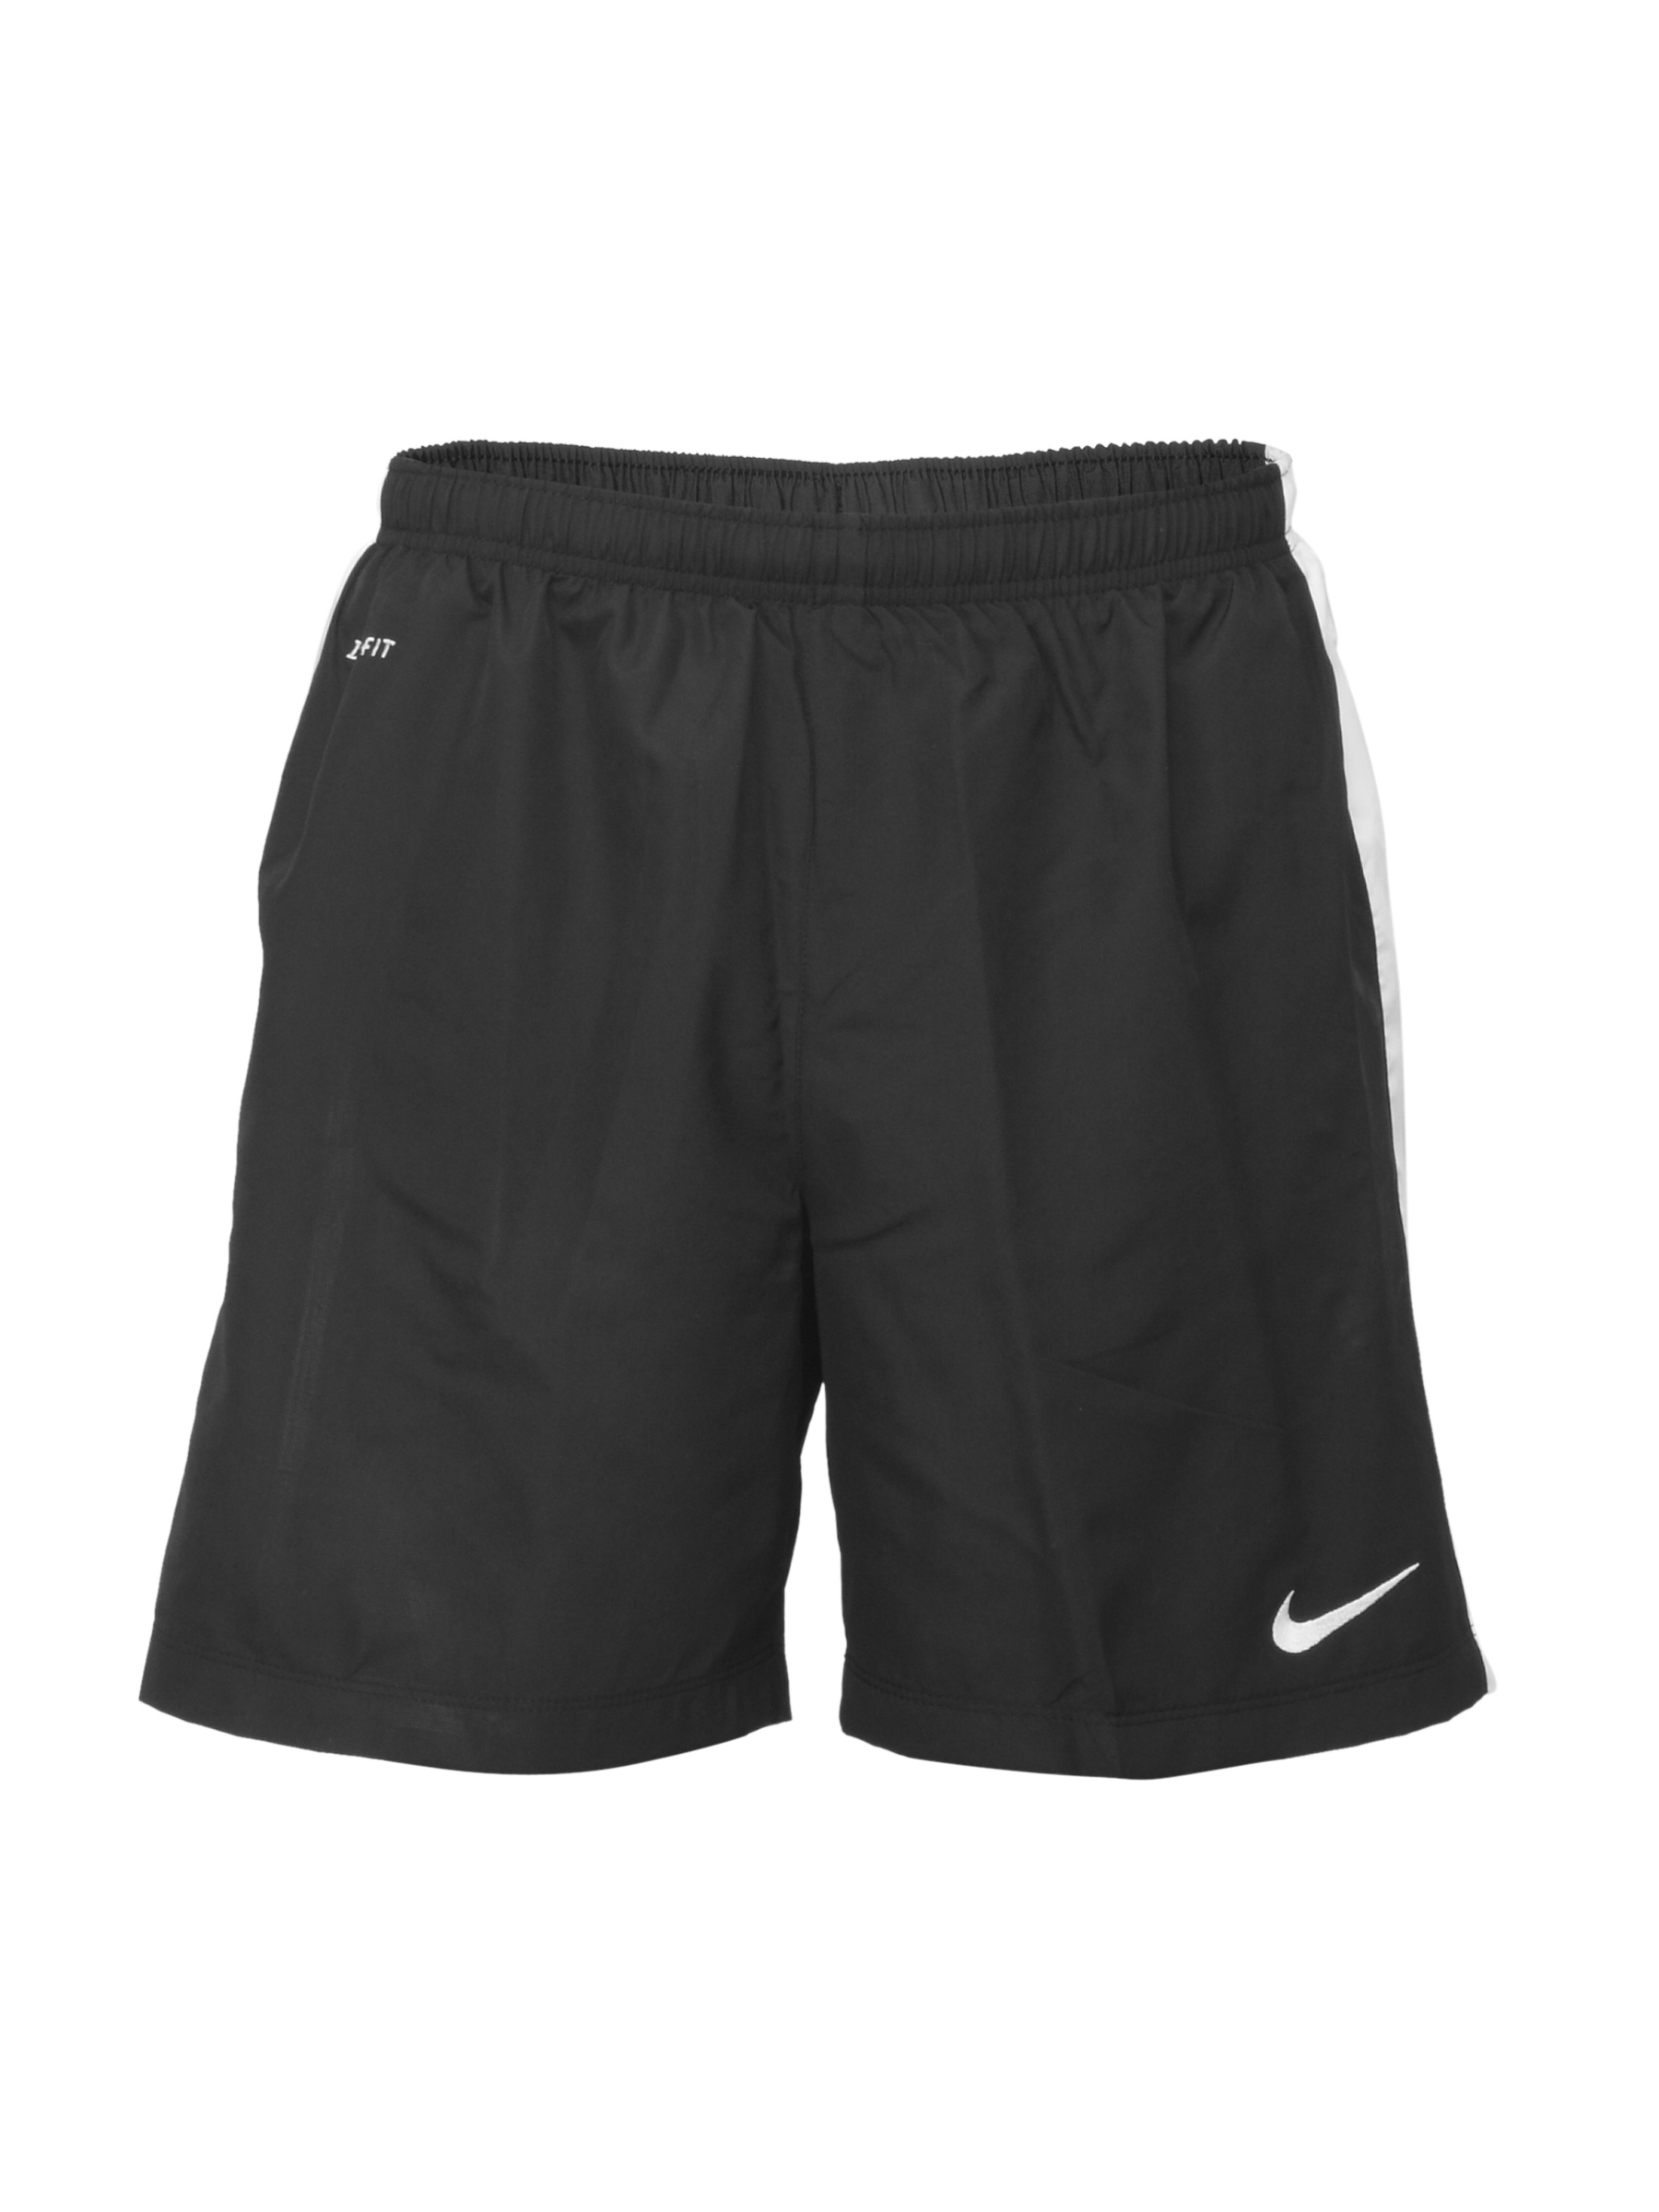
Nike Men Black Shorts
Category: Apparel / Bottomwear / Shorts
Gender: Men
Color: Black
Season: Spring 2013
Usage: Sports